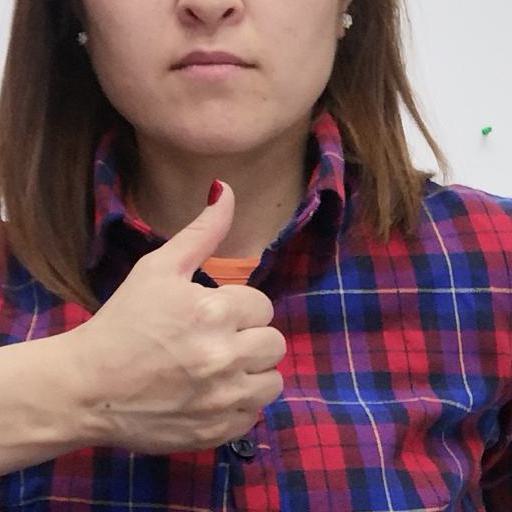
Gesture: like